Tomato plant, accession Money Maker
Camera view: horizontal (90 deg, fisheye); turntable rotation: 120 degrees
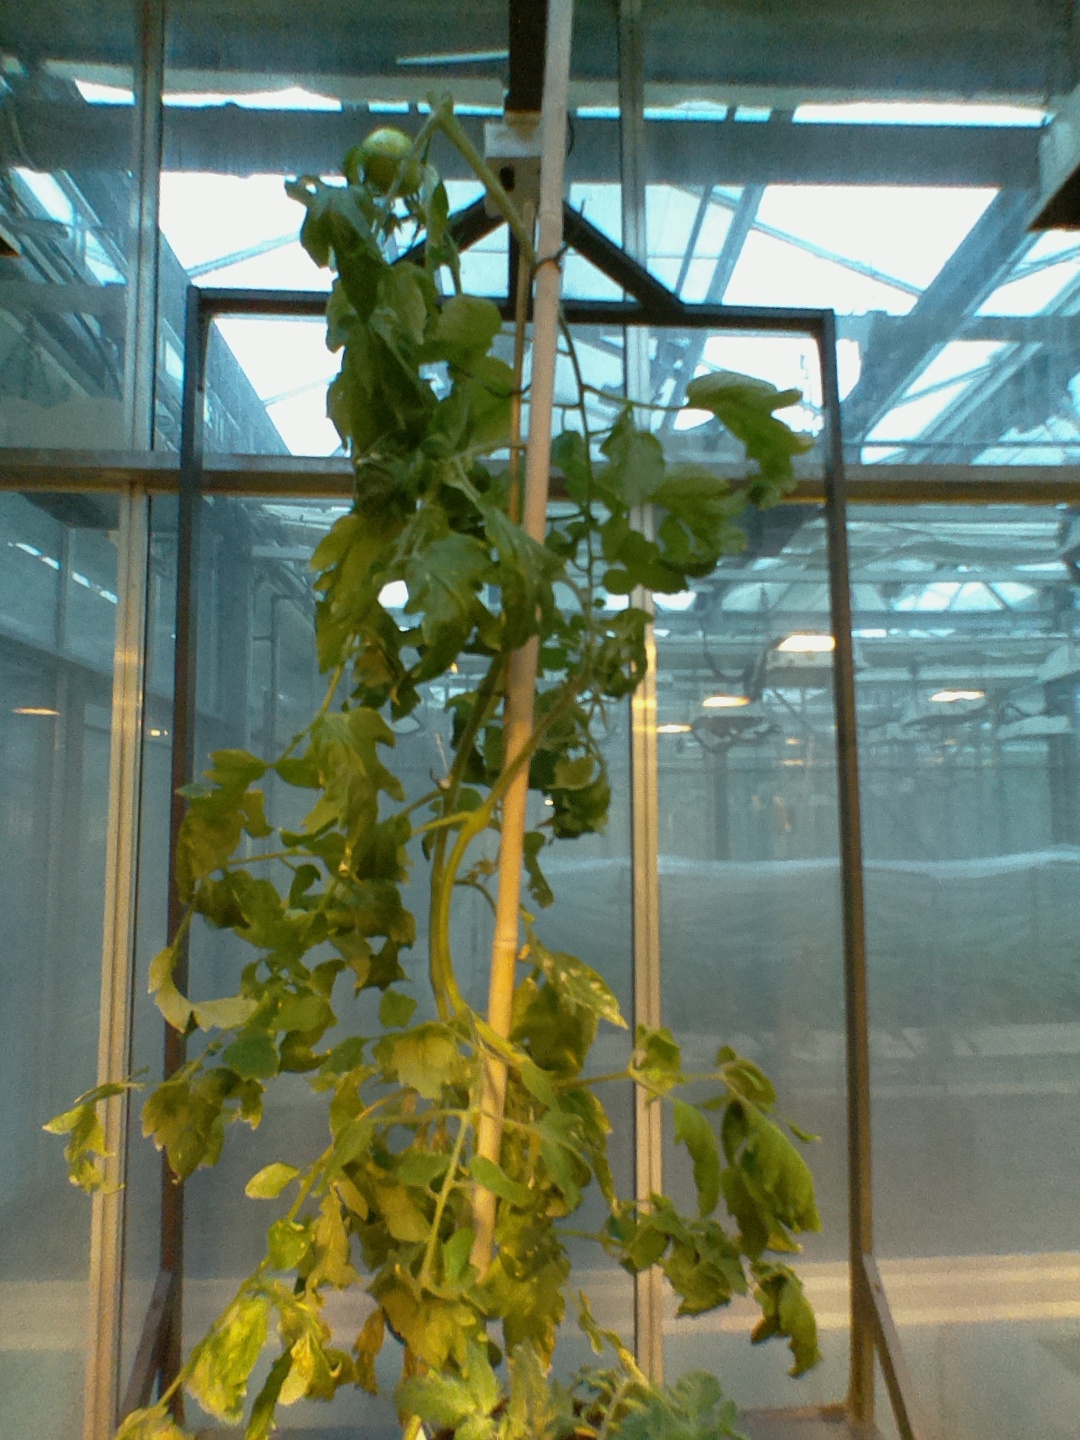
BBCH growth stage 75: 50%-60% of final fruit size